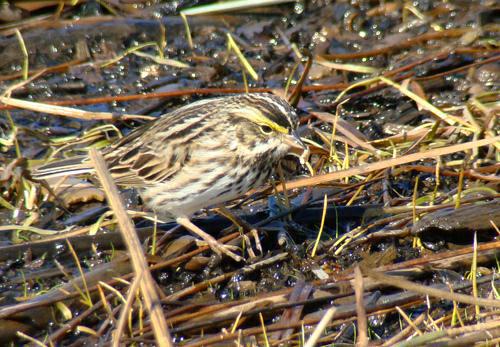
A photo of a savannah sparrow